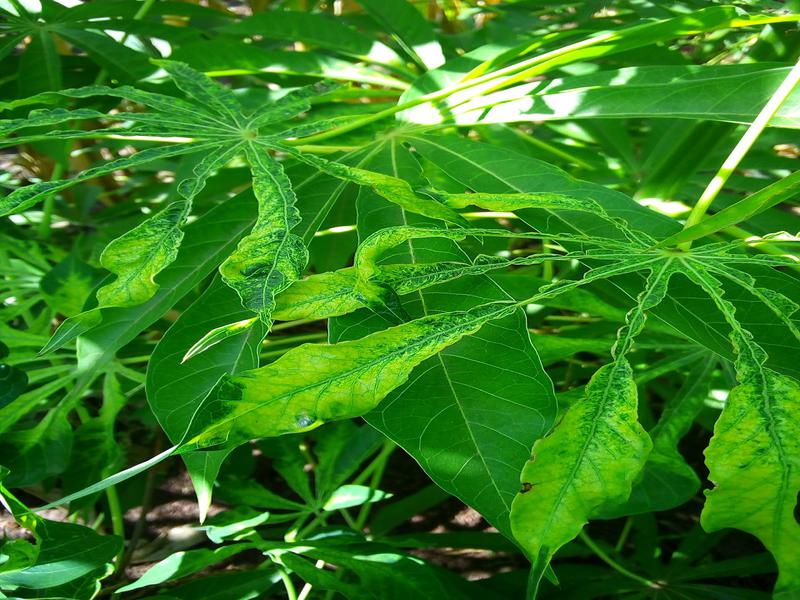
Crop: cassava
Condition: mosaic_disease